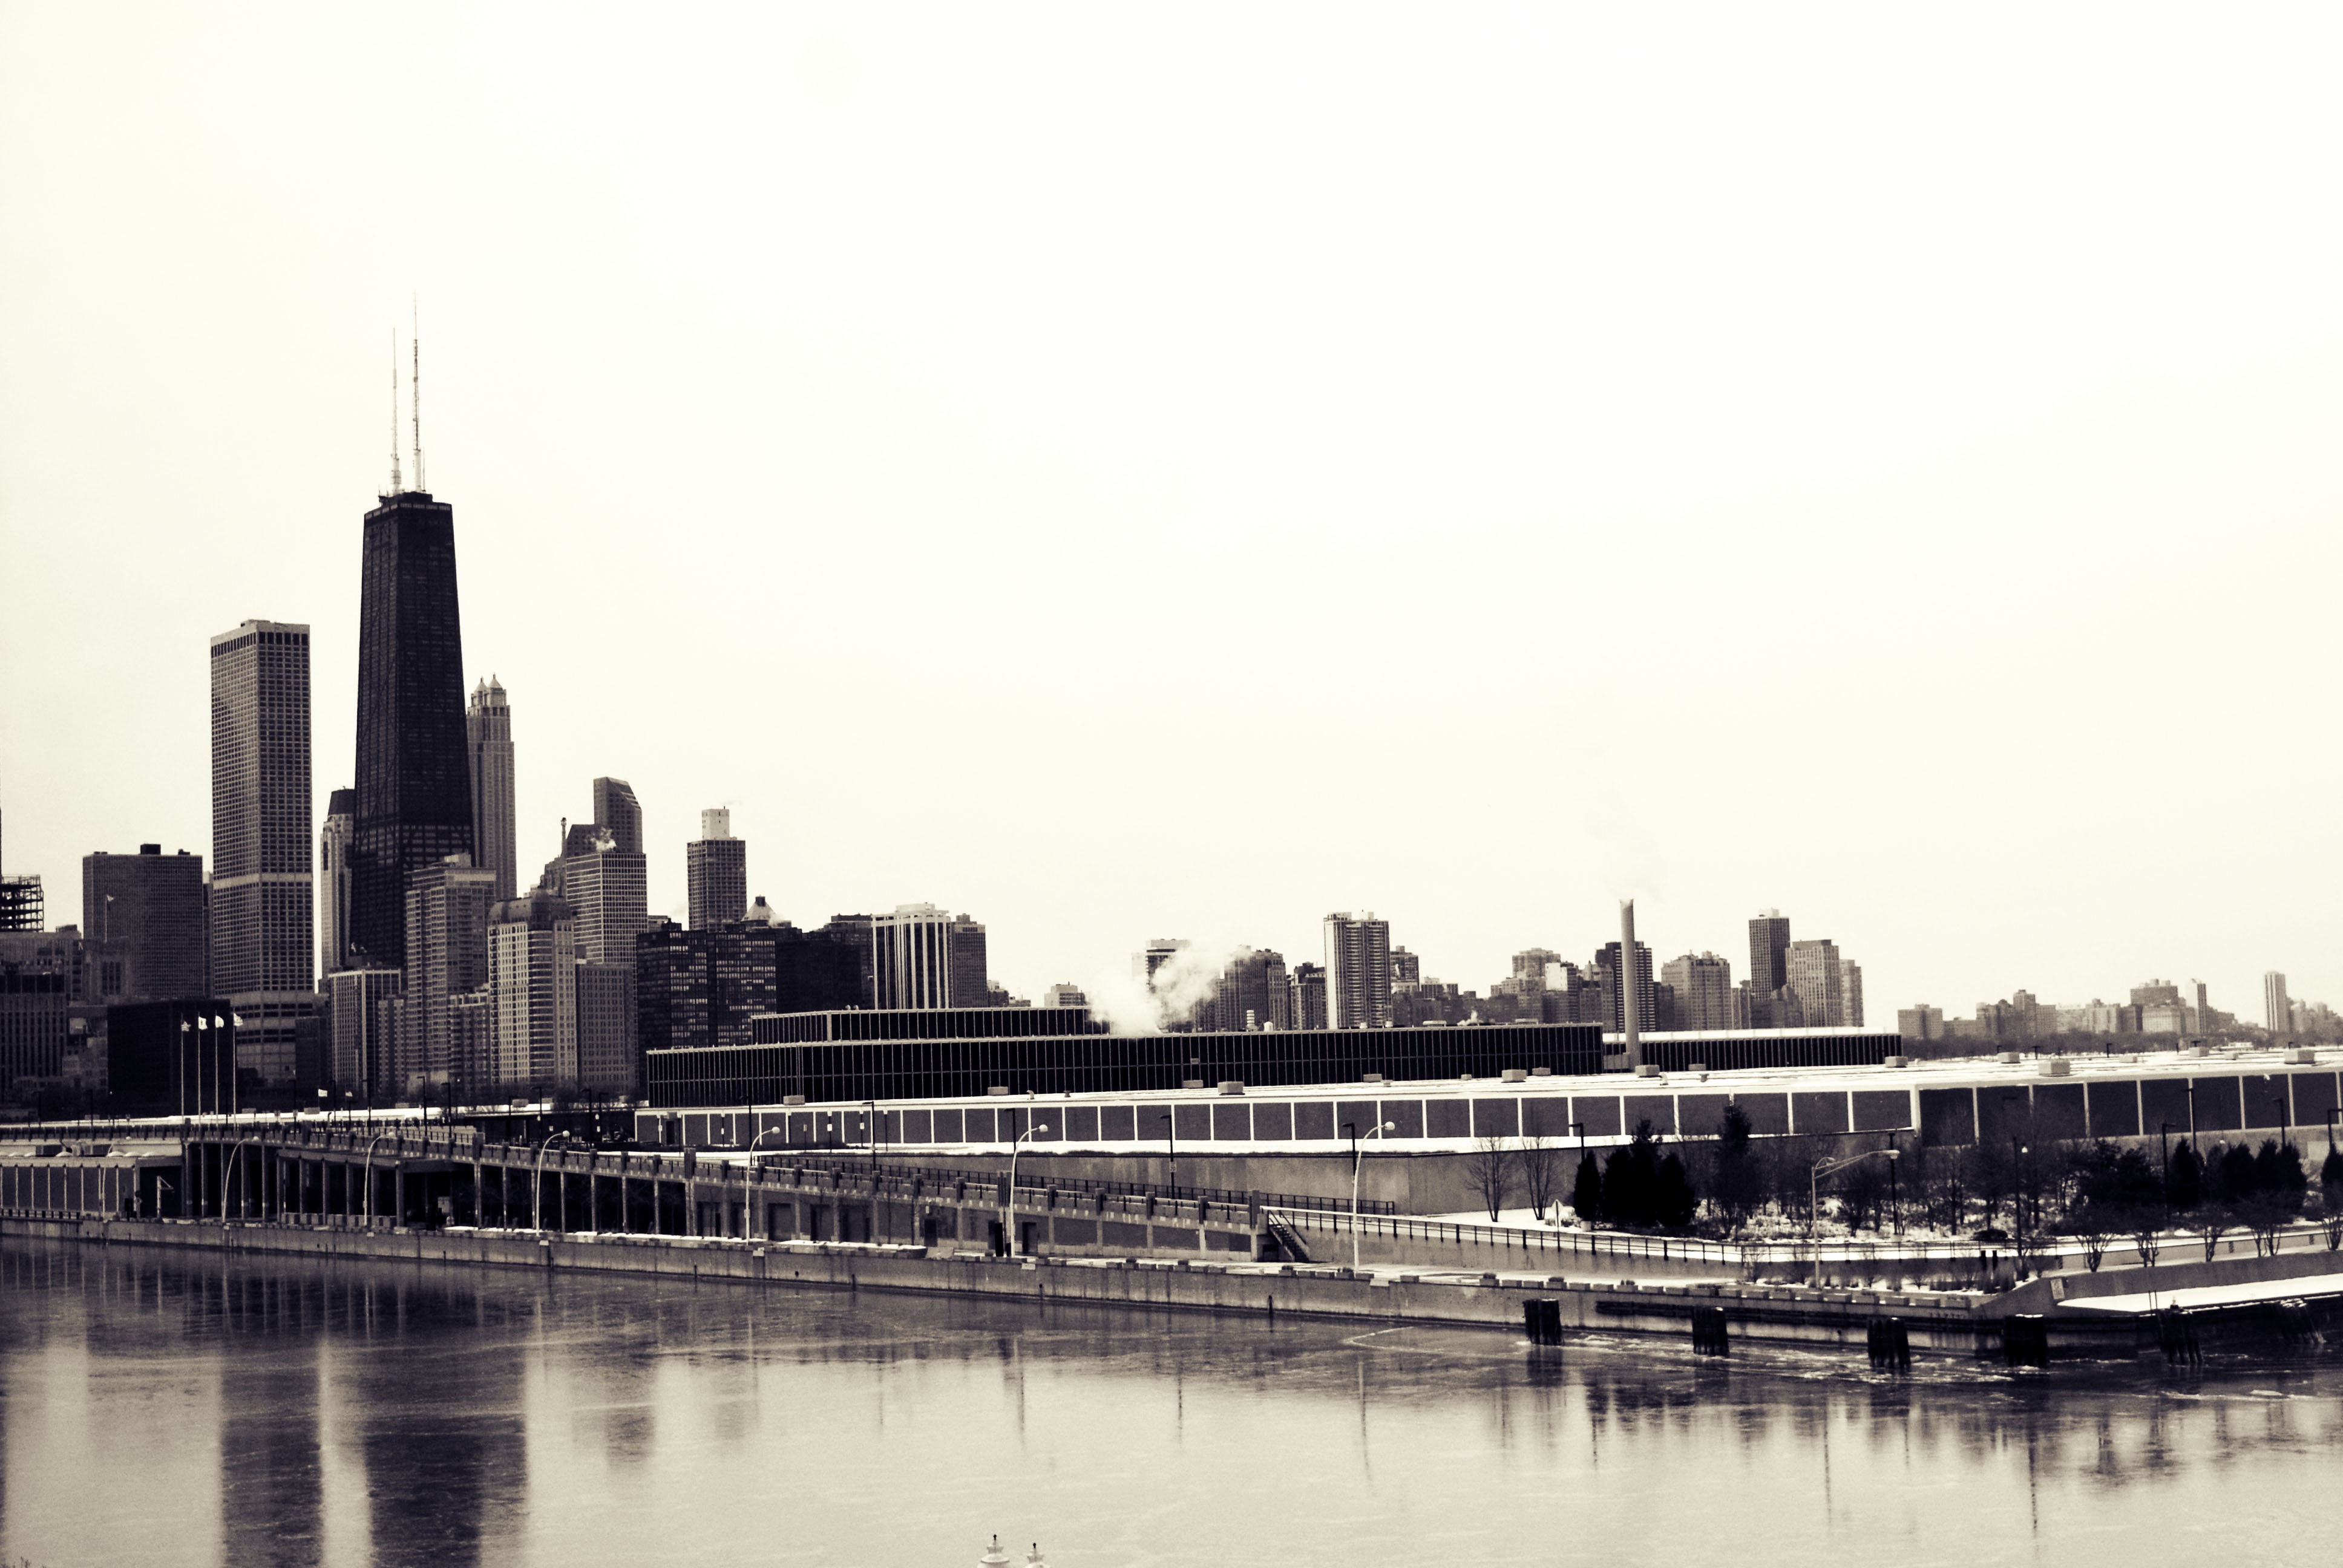
bridge, skyline, photography, building, city, skyscraper, river, cityscape, reflection, vehicle, landmark, chicago, waterway, human settlement